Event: Nepal Earthquake
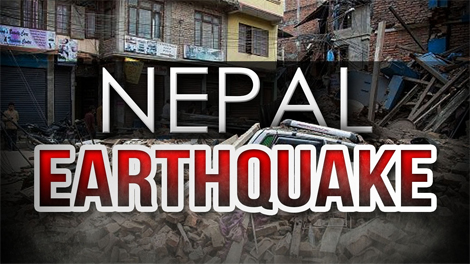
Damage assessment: damage